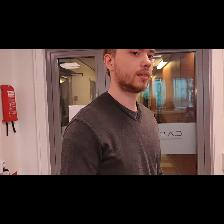
Label: Human